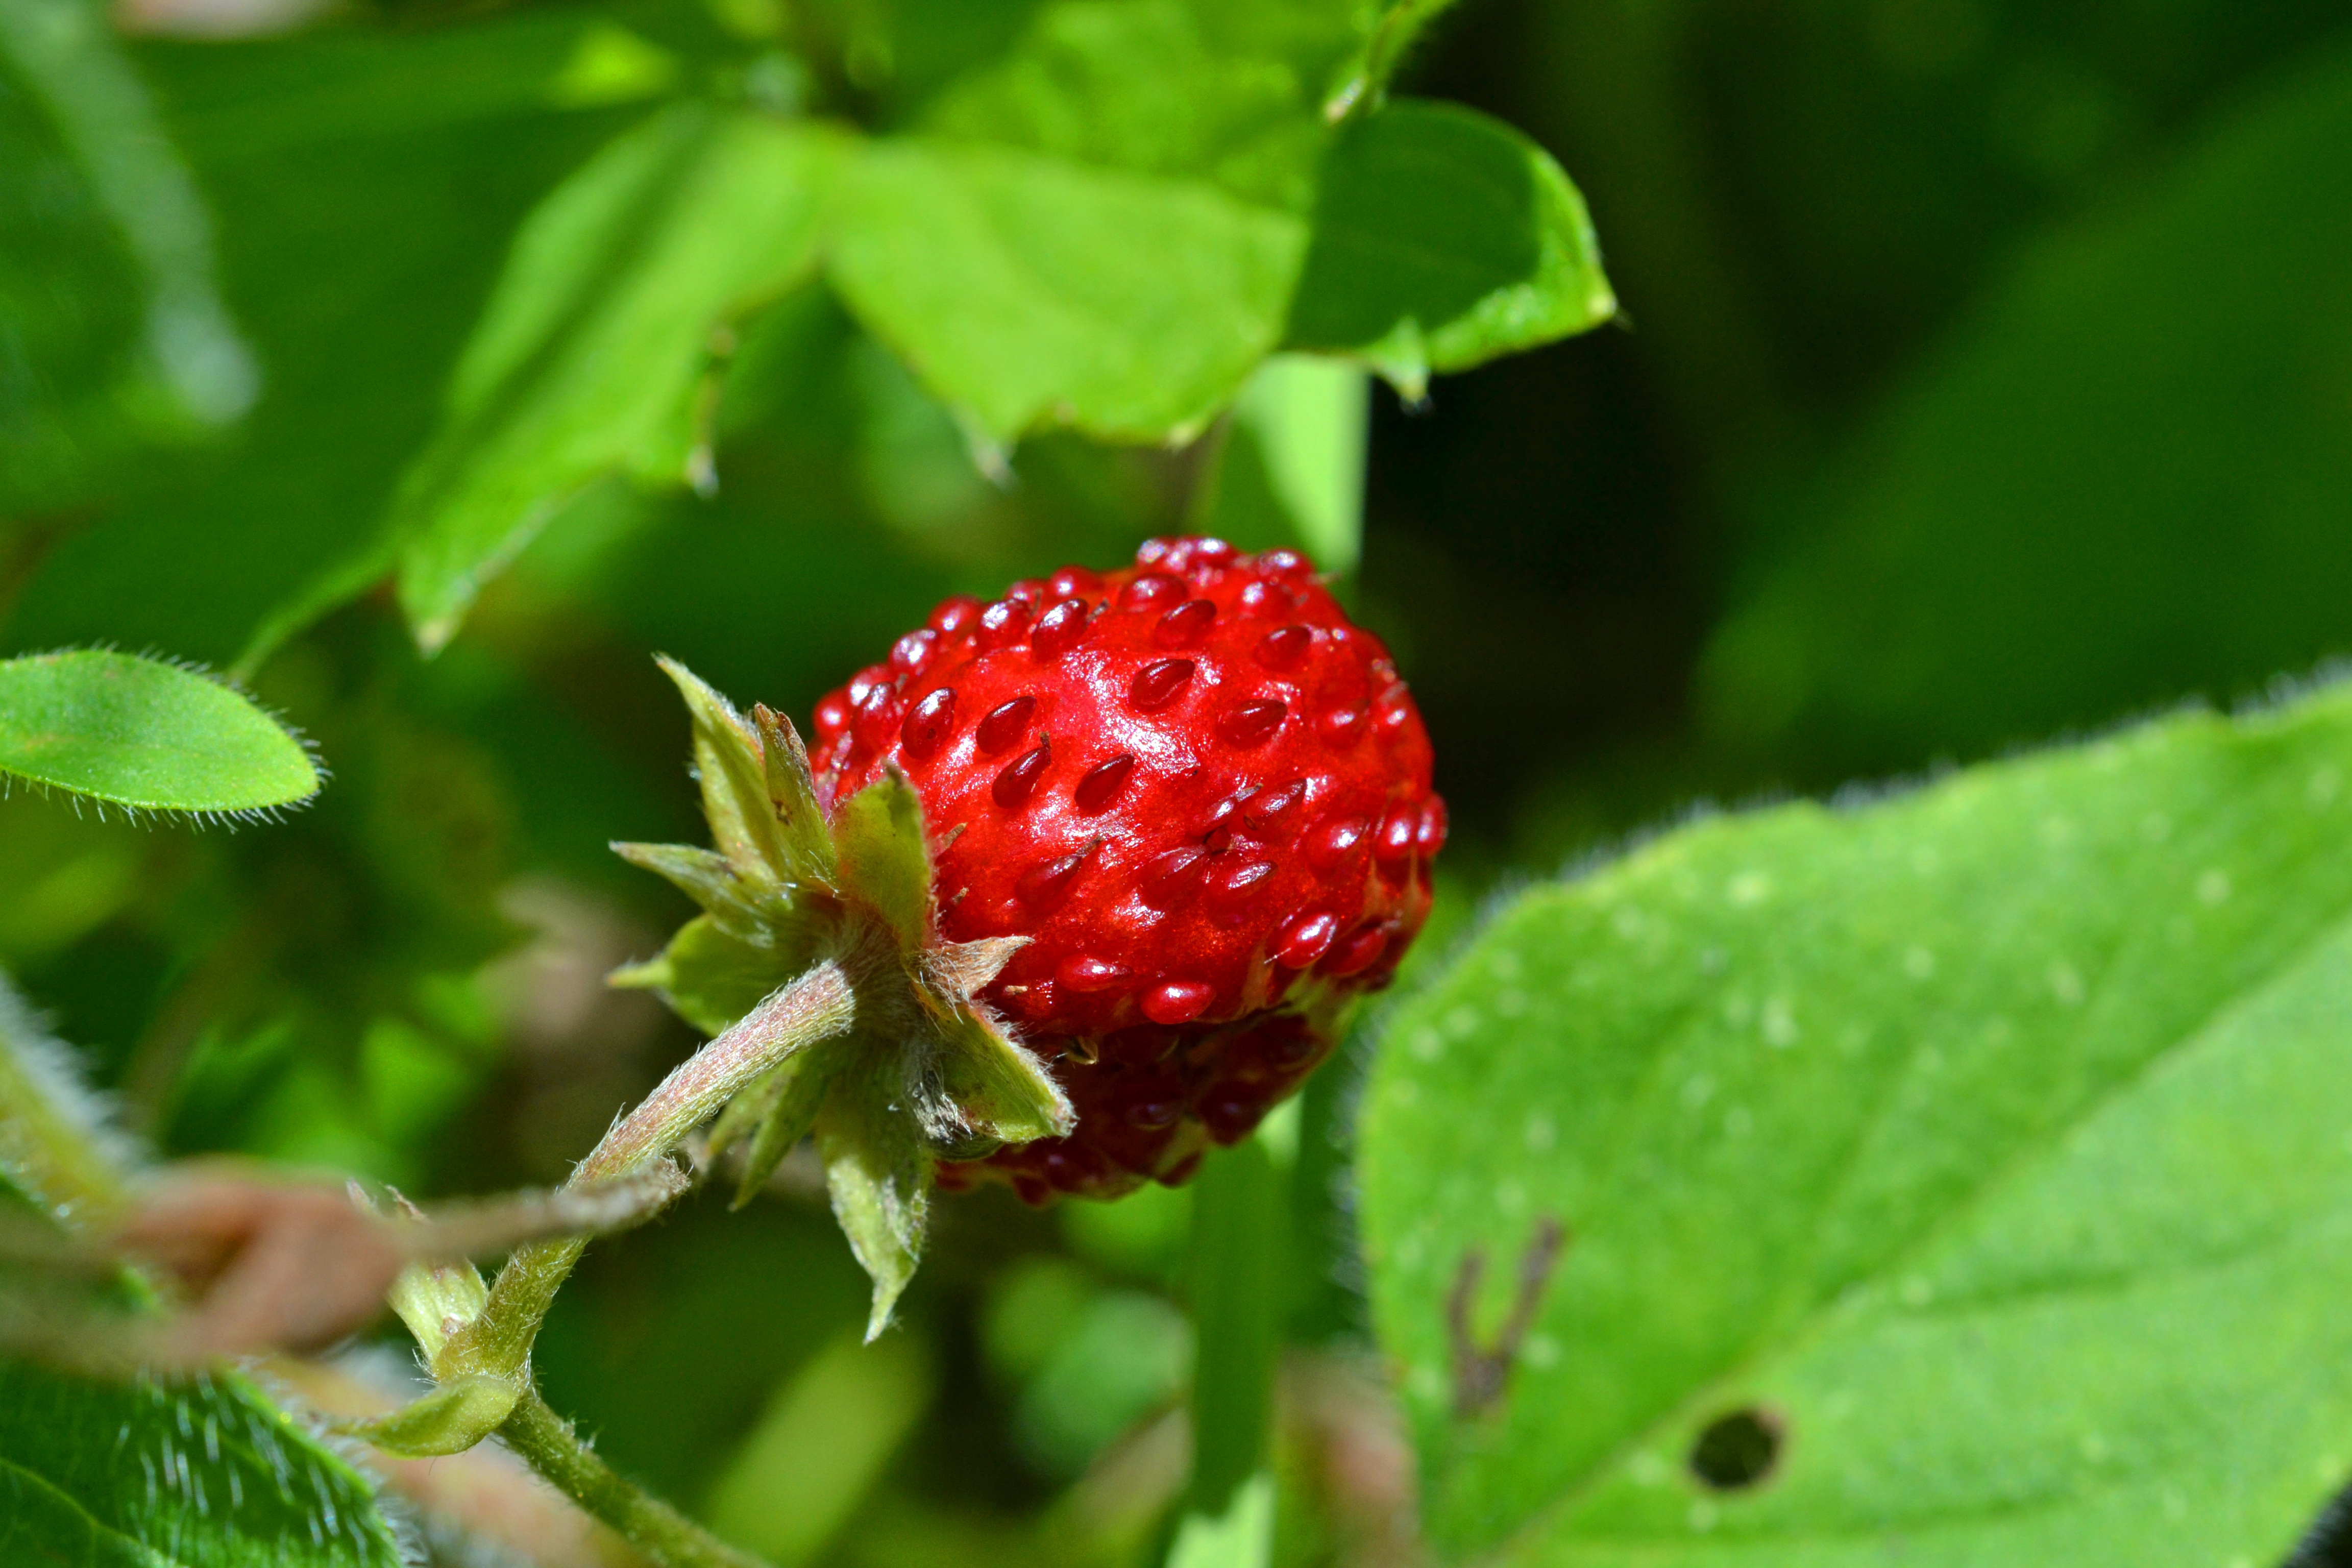
blossom, plant, fruit, berry, sweet, leaf, flower, summer, ripe, food, red, produce, macro, garden, healthy, close, flora, delicious, strawberry, wild plant, shrub, hidden, strawberries, vitamins, frisch, forest fruit, macro photography, bio, nibble, flowering plant, rose family, summer fruit, wood strawberry, wild strawberries, land plant, wine raspberry